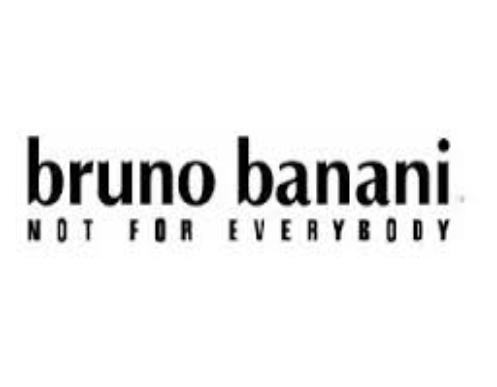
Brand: Bruno Banani
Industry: Necessities